Mikhail Eisenstein

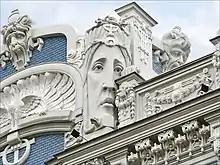
The facades of Eisenstein's buildings are often profusely decorated, such as the building on Elizabetes iela 10b

Eisenstein was active as an independent architect in Riga at a time of great economical expansion and consequent enlargement of the city, which coincided with the flourishing of Art Nouveau in the city. Even today, Riga has the highest concentration of Art Nouveau buildings anywhere in the world.